Mind Games (1989 film)

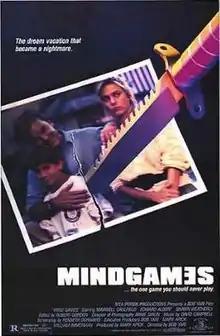
Theatrical release poster

Mind Games is a 1989 American thriller film directed by Bob Yari and written by Kenneth Dorward. The film stars Maxwell Caulfield, Edward Albert, Shawn Weatherly and Matt Norero. The film was released on March 3, 1989, by Metro-Goldwyn-Mayer.